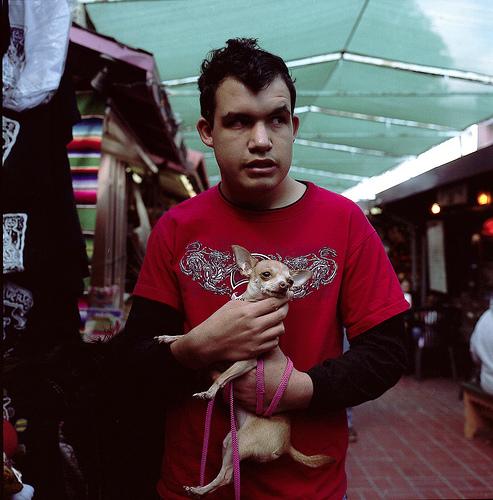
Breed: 420-n000124-Chihuahua